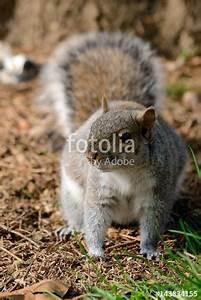
squirrel